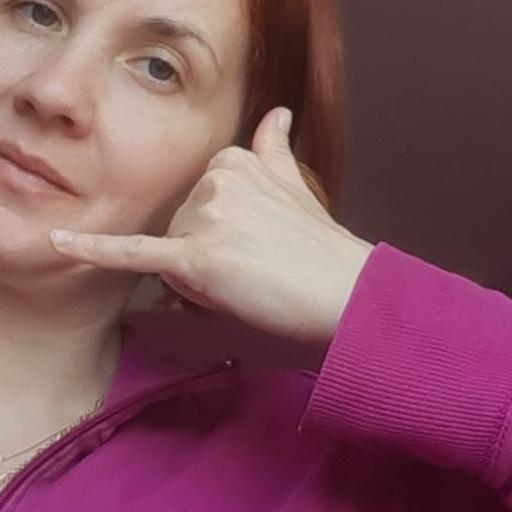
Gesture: call